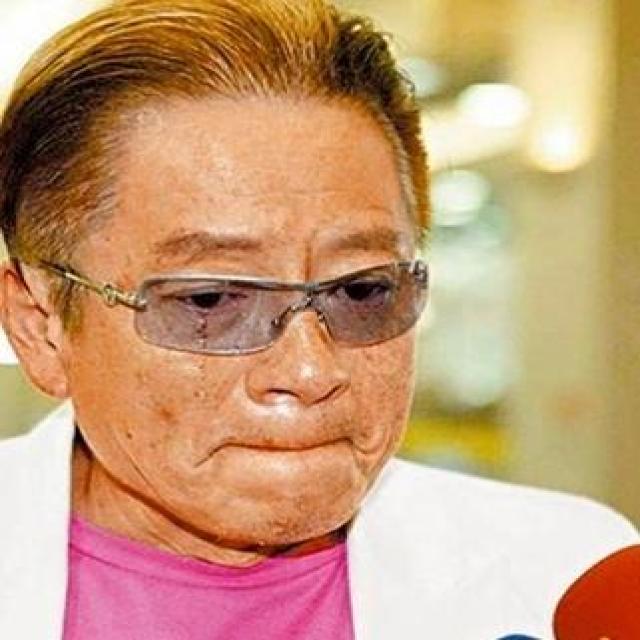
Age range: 45-64